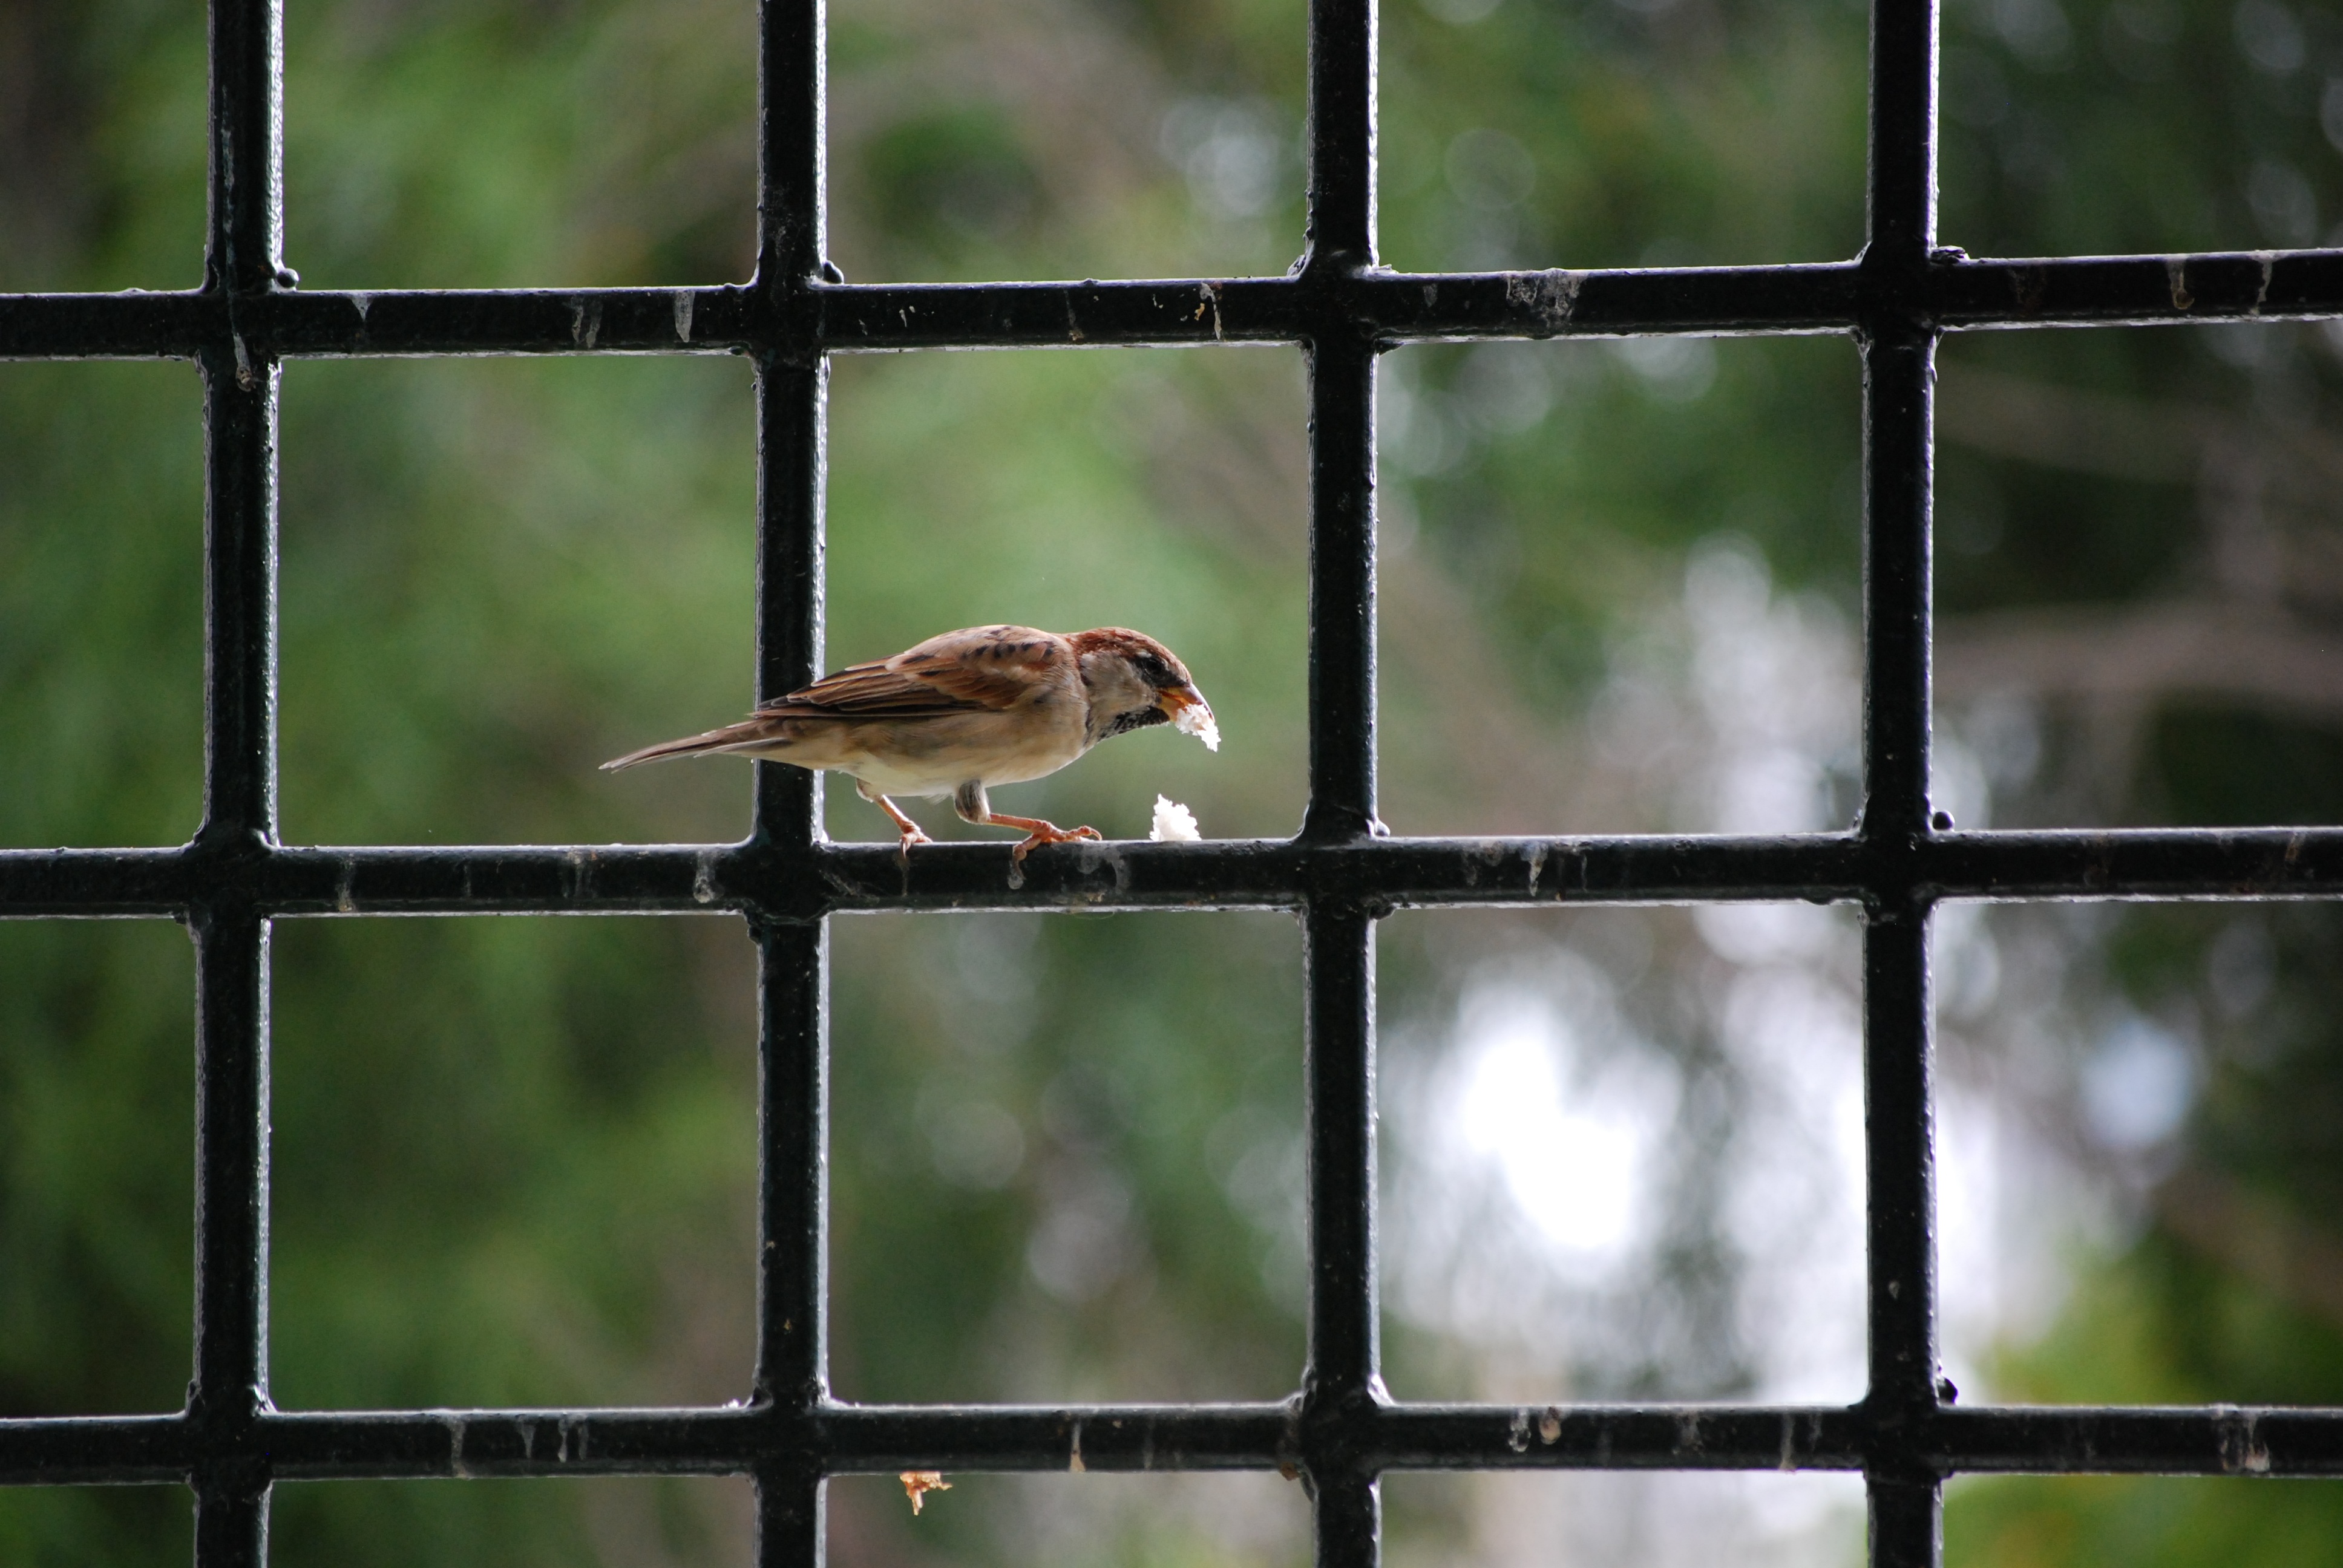
branch, bird, wildlife, fauna, finch, wrought iron, breadcrumbs, old world flycatcher, perching bird